Vufflens Castle

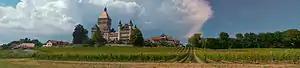
The castle and surroundings

The castle was built between 1420 and 1430 by Henri de Colombier, an advisor to Duke Amadeus VIII of Savoy, on the site of a previous medieval castle mentioned as early as 1108. In 1530, it was set on fire by Bernese troops. After the death of Philibert de Colombier in 1544, it passed through various owners, and in 1641 it was acquired by the de Senarclens family. The castle is privately owned.